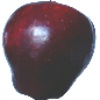
Label: red_delicious_apple